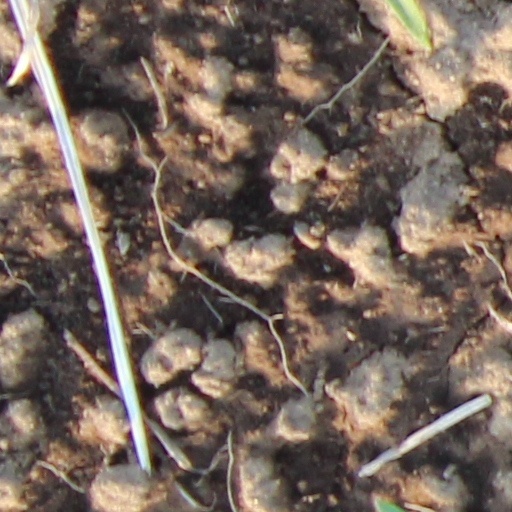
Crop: wheat